Dorsum Gast

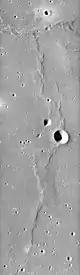
Apollo 15 image of Dorsum Gast, facing south

Dorsum Gast is a wrinkle ridge at in Mare Serenitatis on the Moon. It is 65 km long and was named after American geochemist and geologist Paul Werner Gast in 1973.